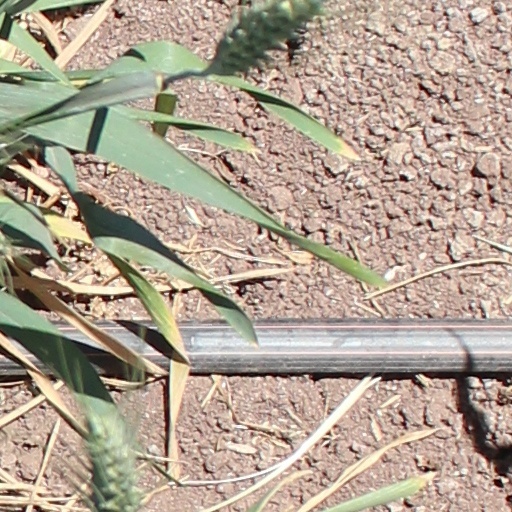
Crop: wheat